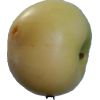
Label: Apple 6